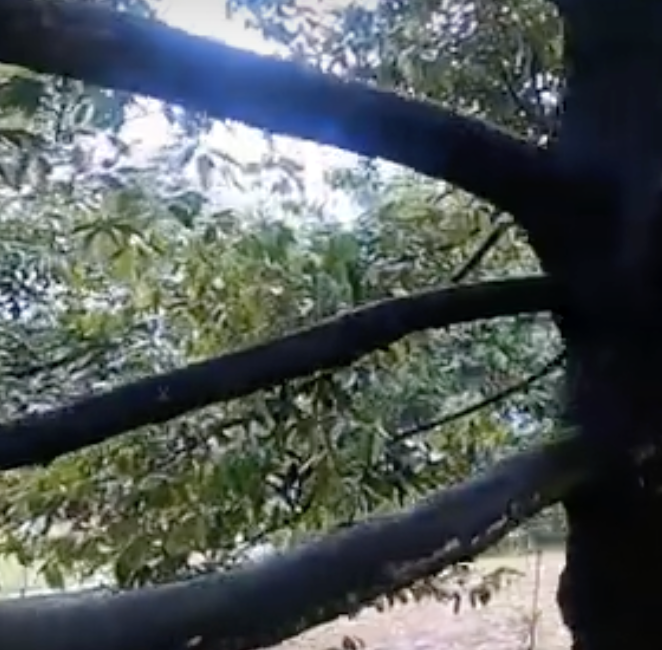
Label: sooty_mold